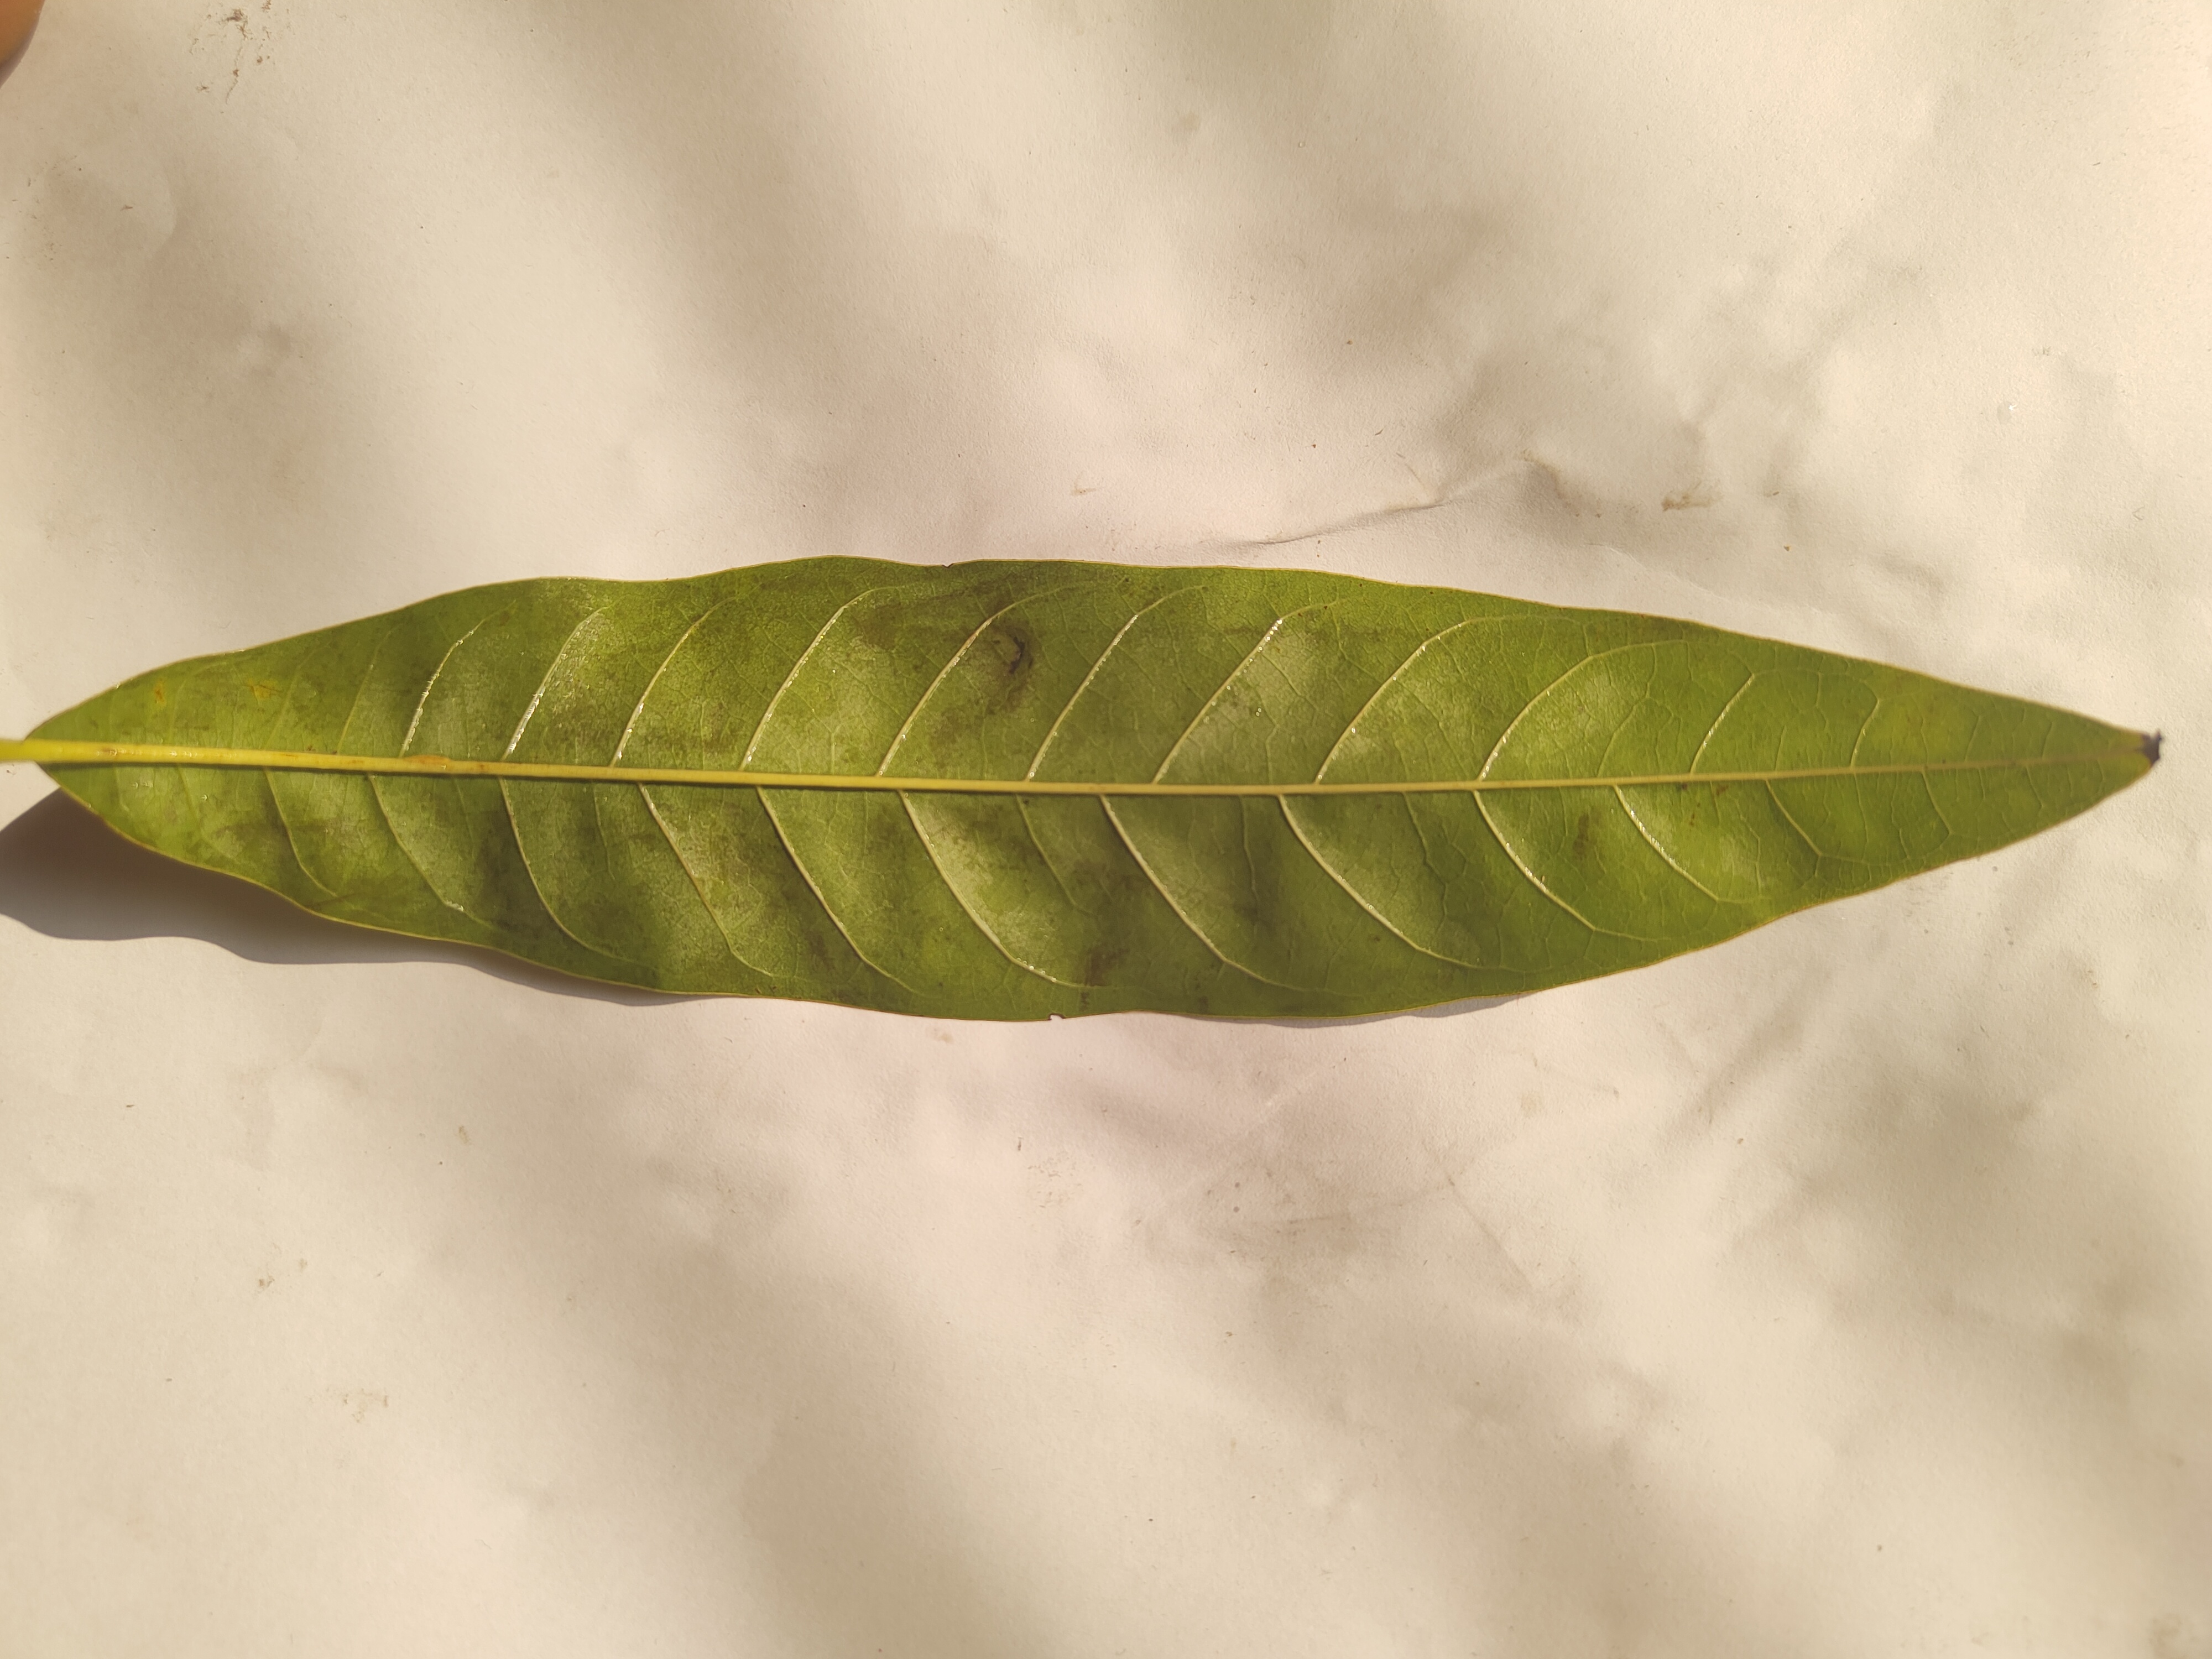
Leaf variety: Custard Apple